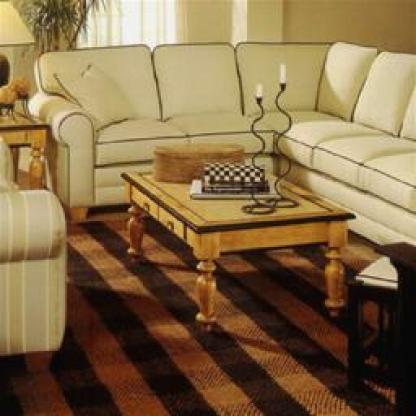
Scene: Indoor